Iman Shumpert

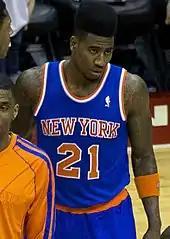
Shumpert in March 2013

Shumpert was drafted with the 17th overall pick in the 2011 NBA draft by the New York Knicks. In February 2012, then-teammate Jared Jeffries said that "he's about as good an on-ball defender as there is in the league right now". Shumpert was selected to compete in the 2012 NBA All-Star Weekend Slam Dunk Contest but was unable to participate due to a knee injury.